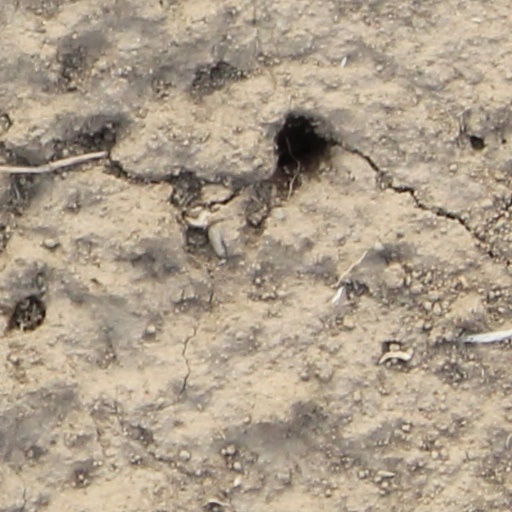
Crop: wheat